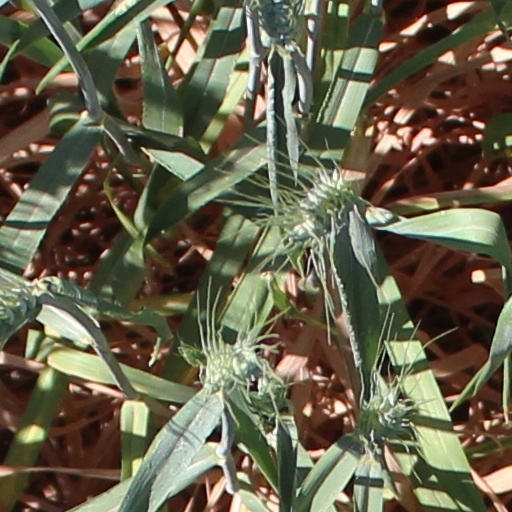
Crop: wheat